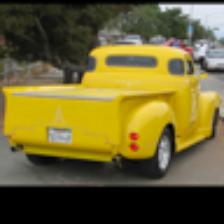
Label: NonHuman